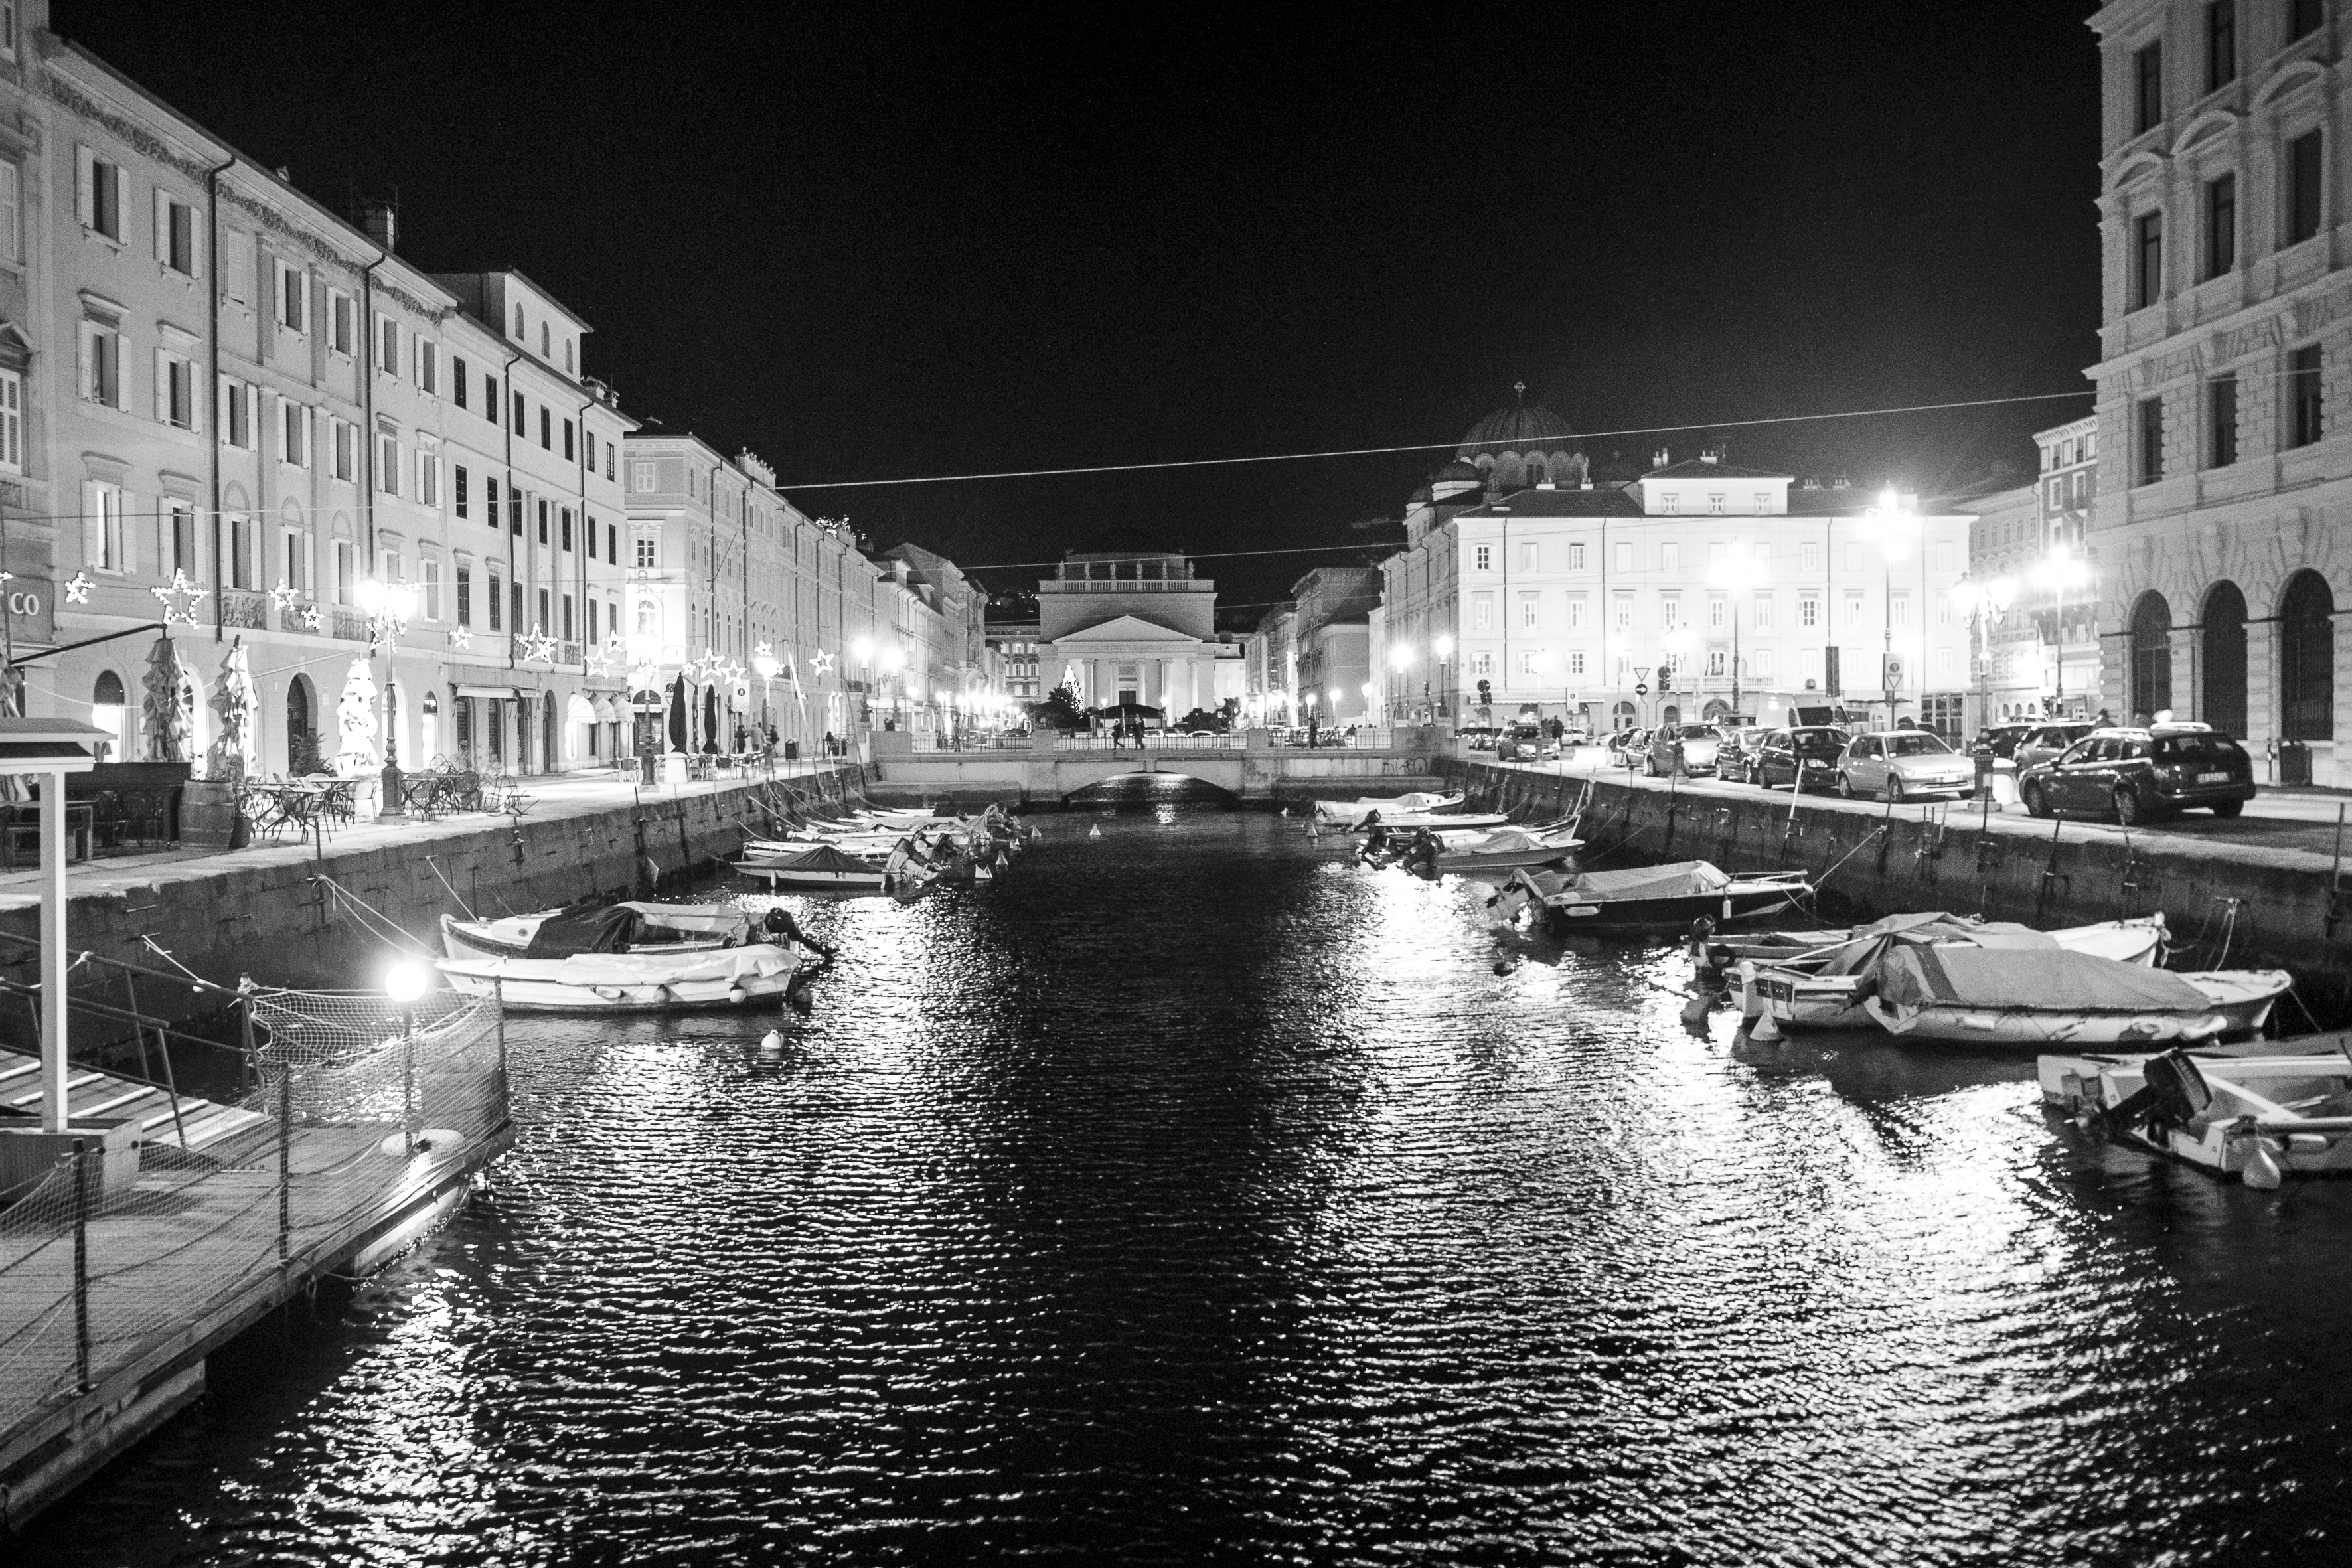
dock, black and white, bridge, street, night, photography, city, urban, canal, cityscape, travel, fujifilm, reflection, italy, monochrome, waterway, bw, blackandwhite, blackwhite, ngc, noiretblanc, fuji, metropolis, fujix, trieste, fujixe1, urban area, monochrome photography, human settlement